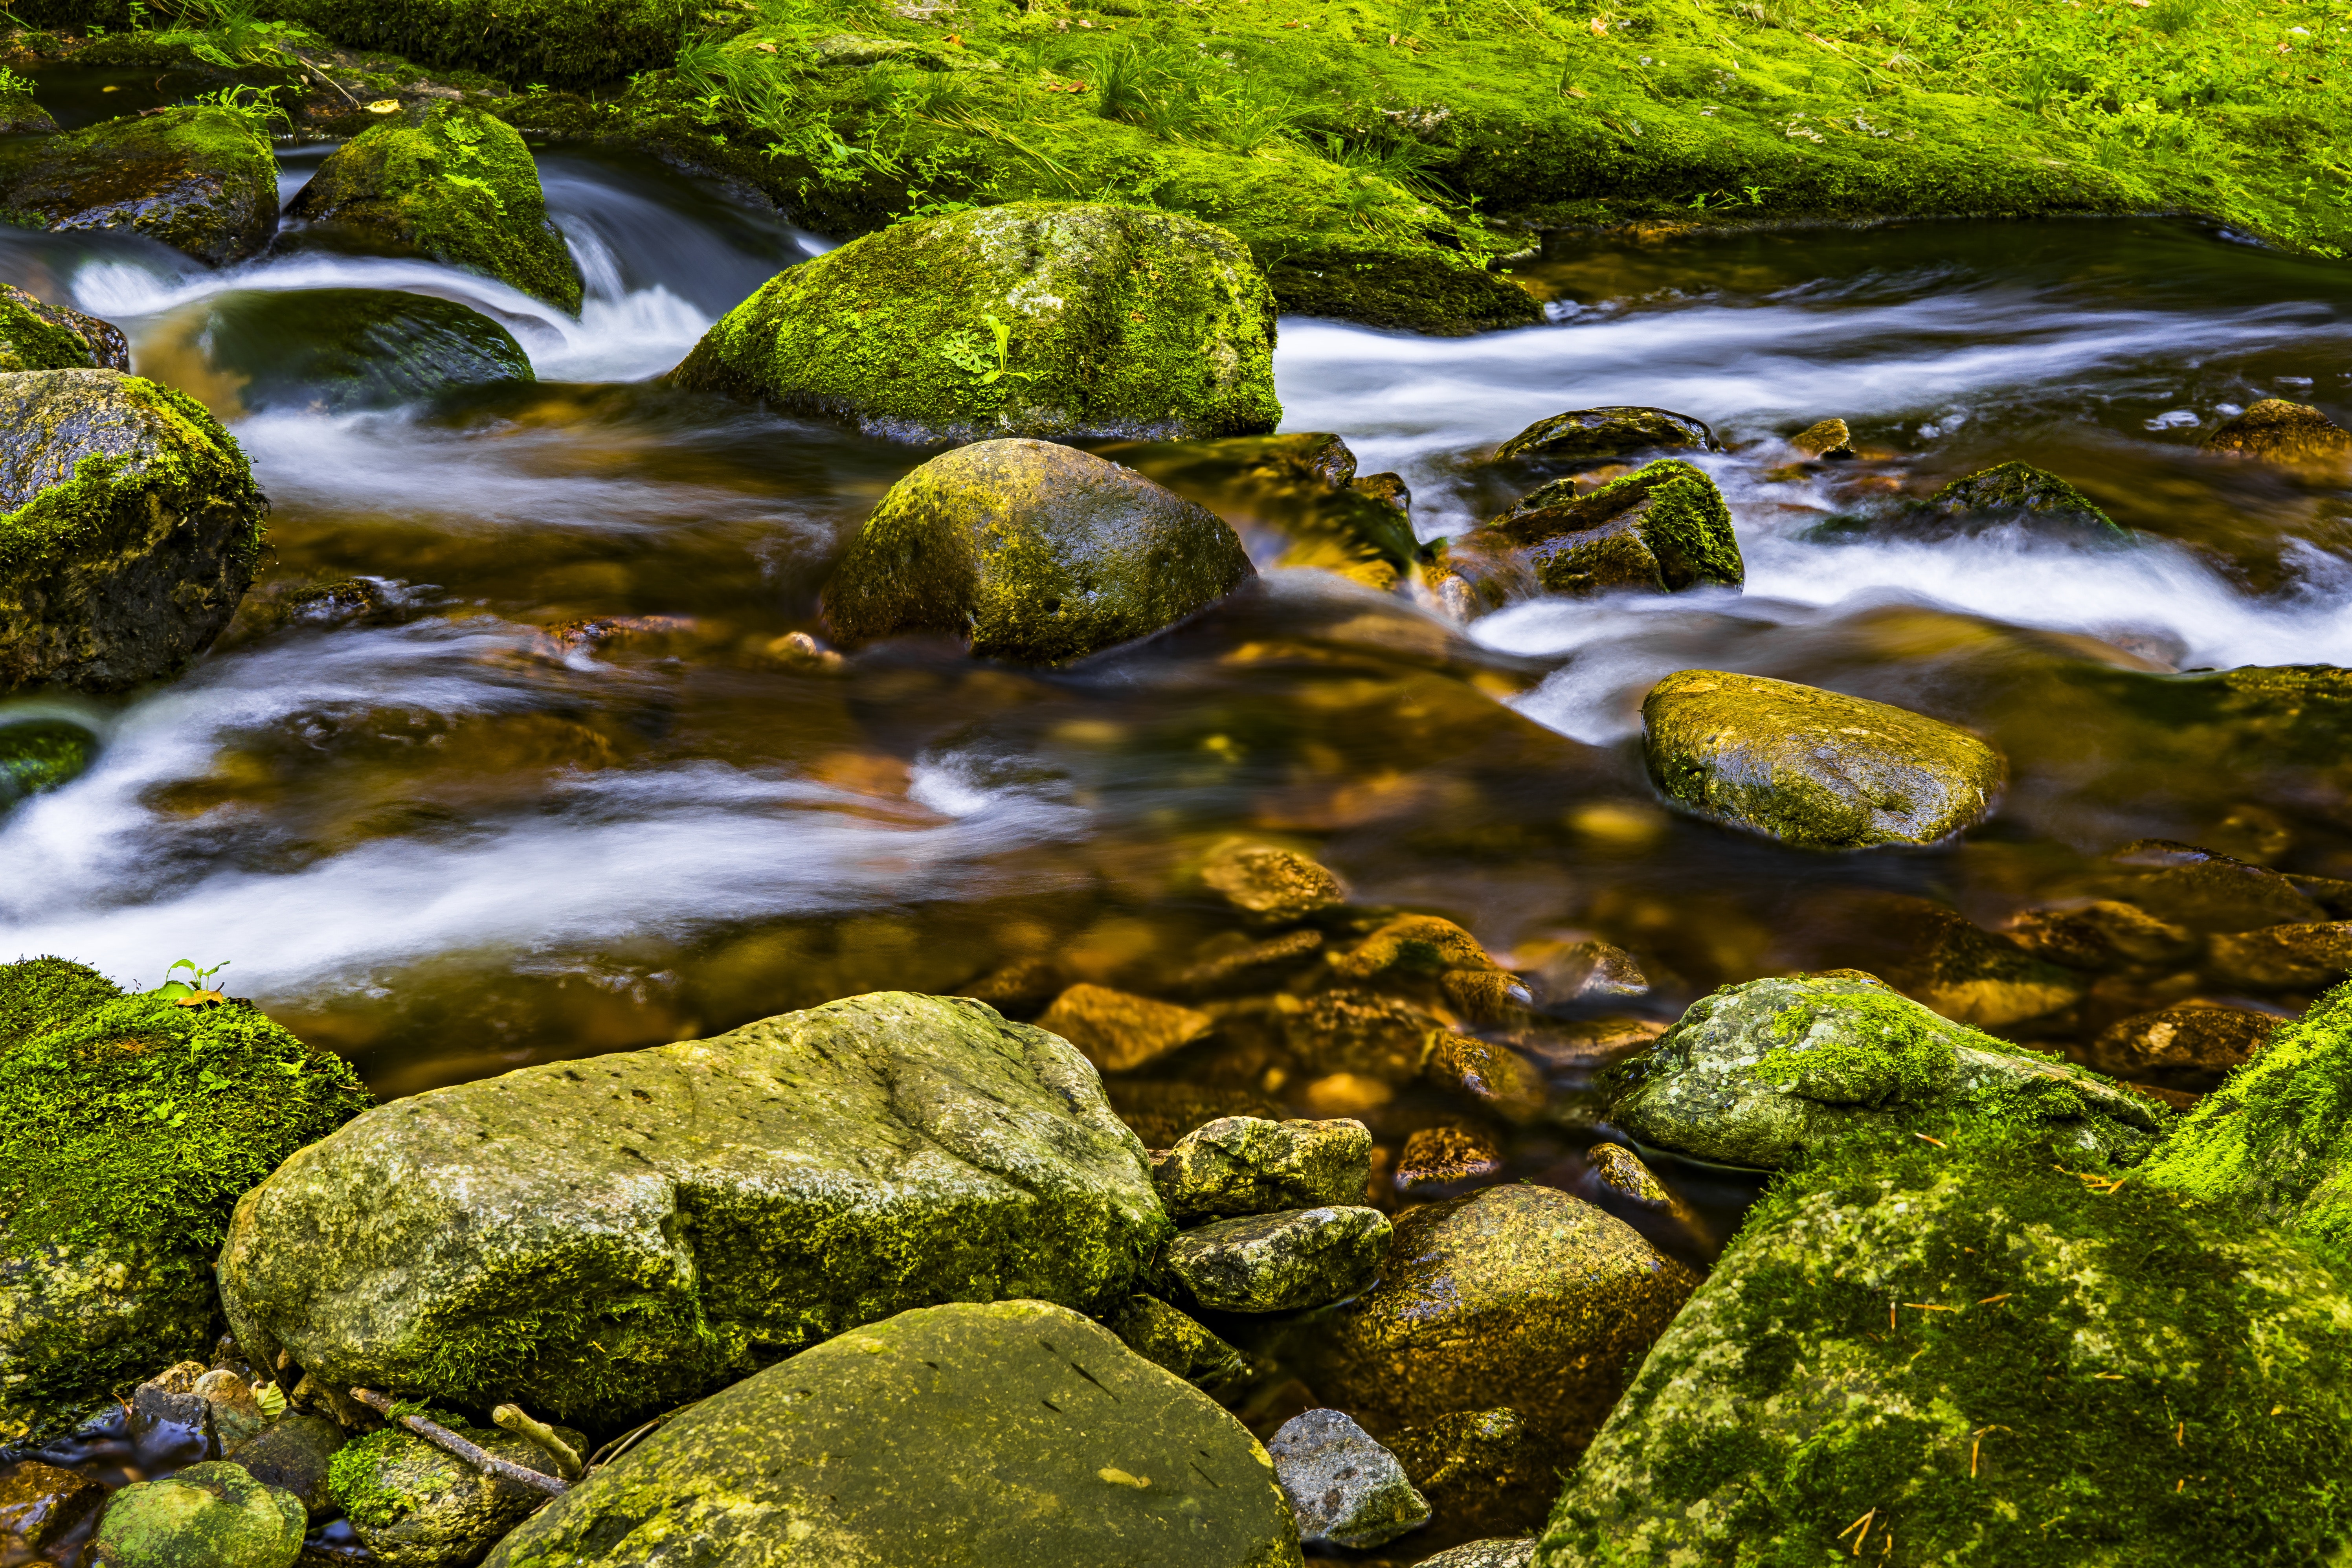
body of water, nature, stream, water resources, natural landscape, water, watercourse, green, vegetation, rock, mountain river, river, creek, wilderness, nature reserve, stream bed, reflection, leaf, riparian zone, tree, plant, non vascular land plant, grass, algae, fluvial landforms of streams, green algae, spring, forest, sky, moss, waterfall, landscape, tributary, arroyo, riparian forest, boulder, rainforest, sunlight, rapid, national park, water feature, state park, old growth forest, vascular plant